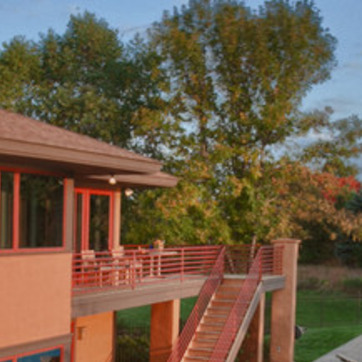
Material: foliage